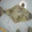
Label: flatfish